Lyric Theatre (Hammersmith)

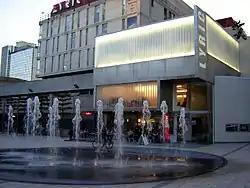
Lyric Theatre, Hammersmith, 2009

The Lyric Theatre, also known as the Lyric Hammersmith, is a nonprofit theatre on Lyric Square, off King Street, Hammersmith, London.